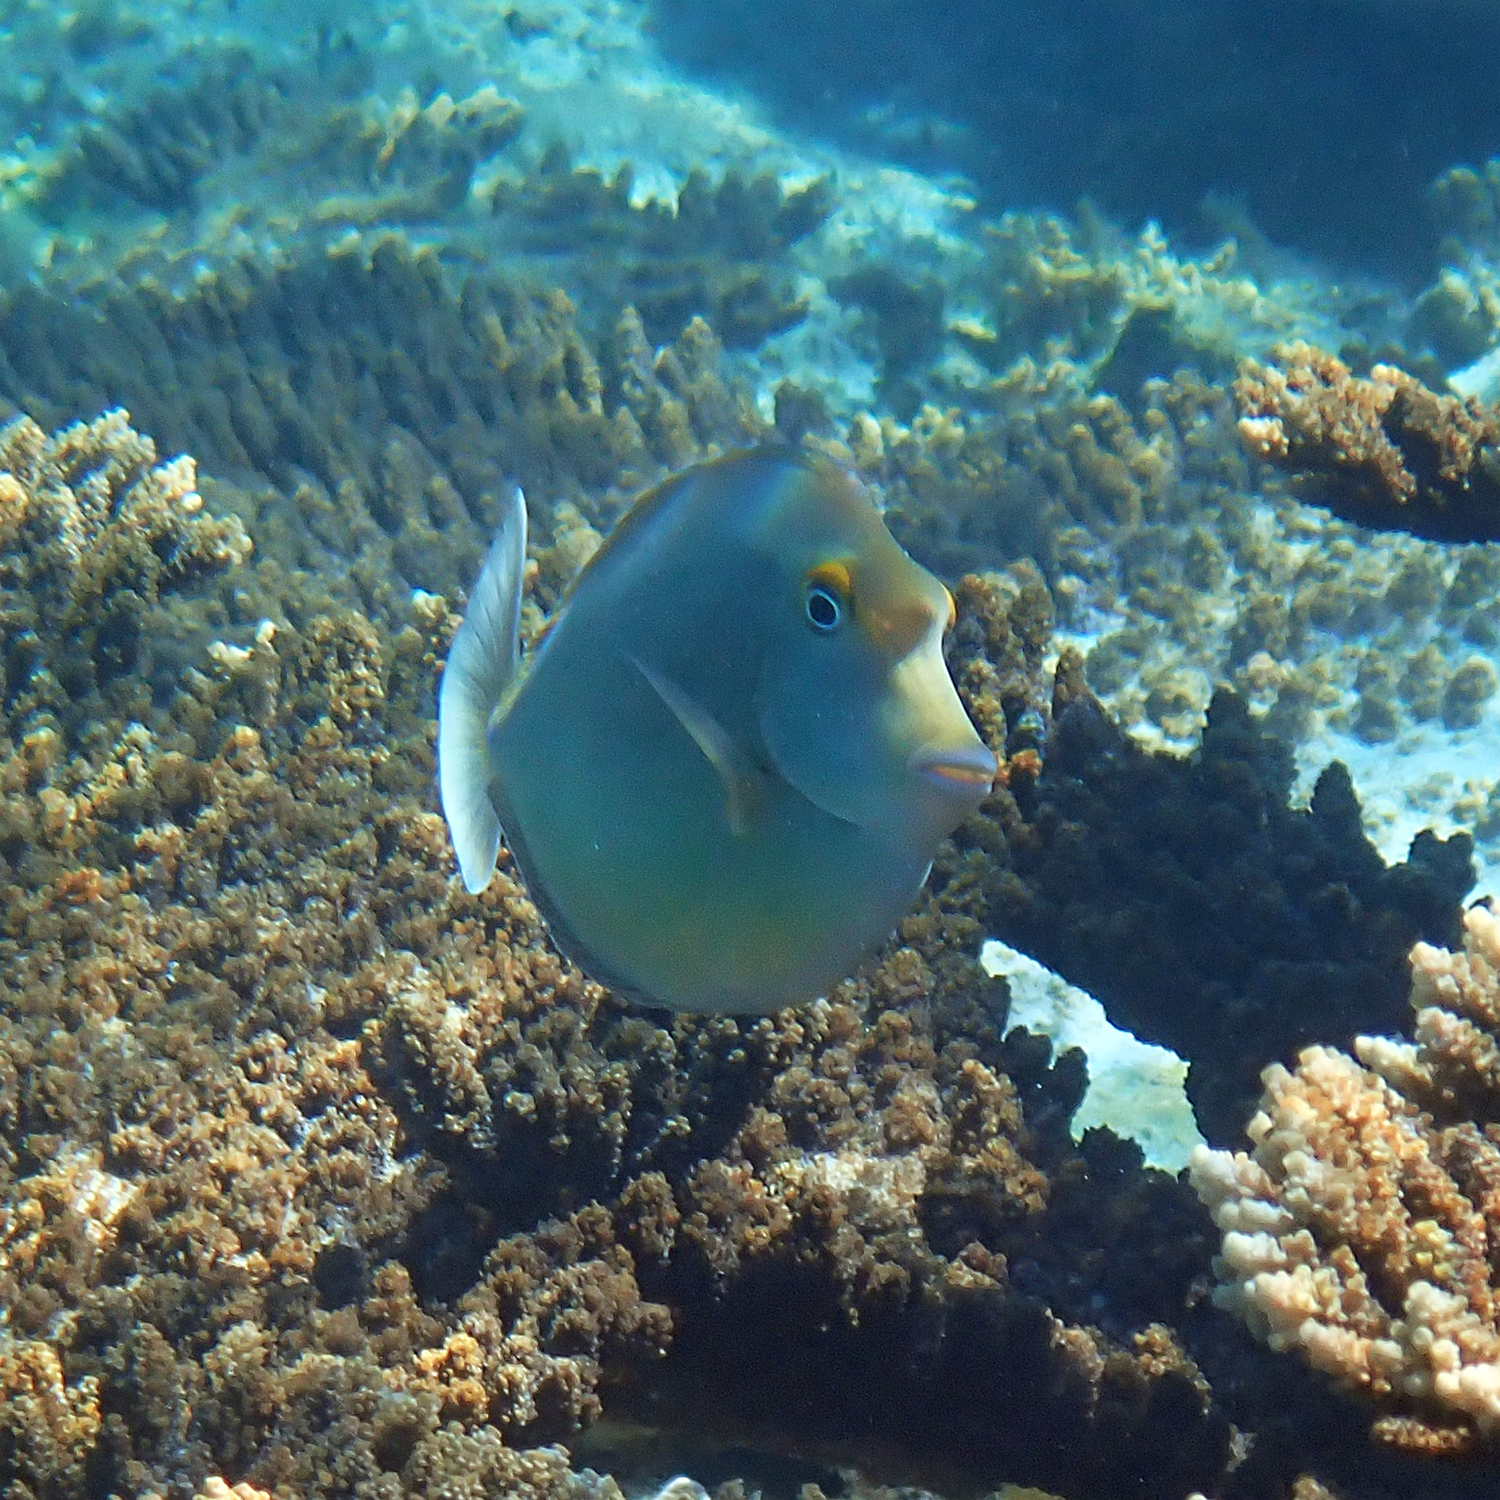
Naso unicornis (Bluespine Unicornfish)